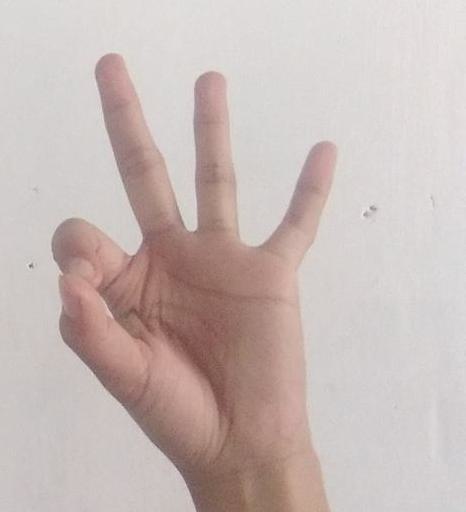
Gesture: ok